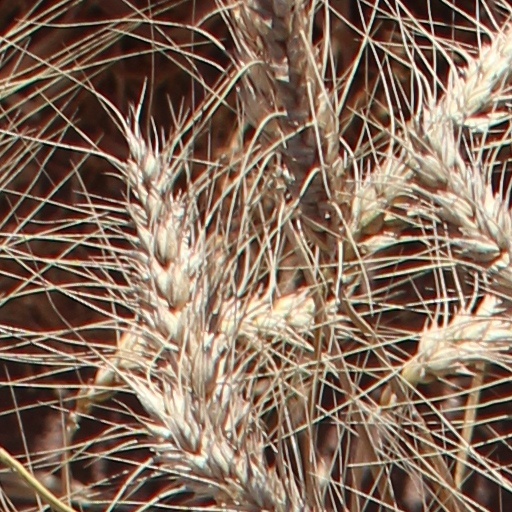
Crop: wheat